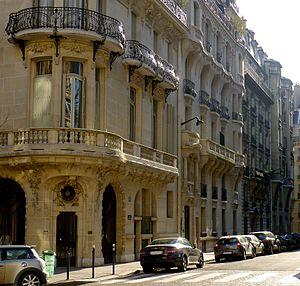
Rue de Messine - Paris VIII
Léon Binet, né le 13 août 1880 à Lyon et mort le 2 juillet 1958 à Cagnes-sur-Mer, est un sculpteur ornemaniste français.
La rue de Messine est une voie du 8ᵉ arrondissement de Paris.
Jules Lavirotte, né le 25 mars 1864 à Lyon, où il est mort le 1ᵉʳ mars 1929, est un architecte français représentatif de l'Art nouveau.